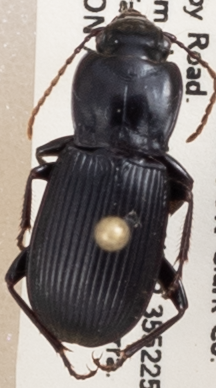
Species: Pterostichus herculaneus
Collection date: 2019-06-11
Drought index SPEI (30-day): -0.572
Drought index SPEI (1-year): -2.09
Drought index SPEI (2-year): -2.09